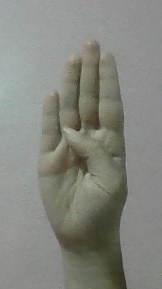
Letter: kaaf